Buttercup (TV series)

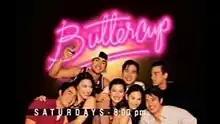
Title card

Buttercup is a Philippine television drama series broadcast by ABS-CBN. Starring Claudine Barretto, Assunta de Rossi, Piolo Pascual, Diether Ocampo and Angelu de Leon. It aired on the network's Saturday evening line up from May 31, 2003 to February 7, 2004, and was replaced by "TV Patrol Sabado" (now "TV Patrol Weekend").